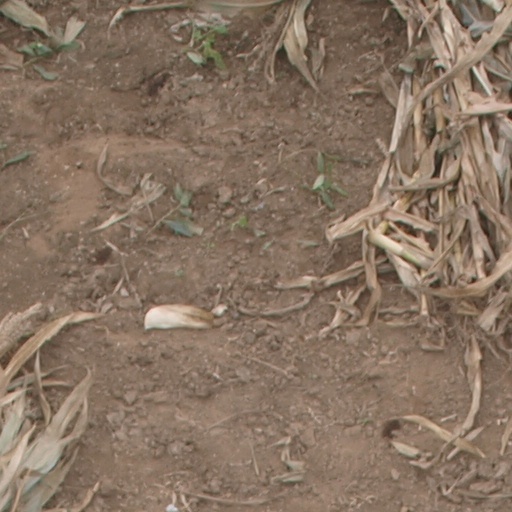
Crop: maize; corn